List of UK top-ten albums in 2017

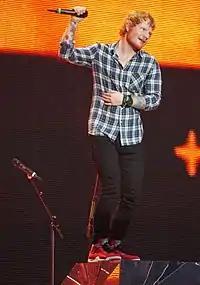
Ed Sheeran's third studio album "÷" was the UK's best-selling album of 2017. Sheeran's first two studio albums "+" and "×" also re-entered the top 10 this year.

The UK Albums Chart is one of many music charts compiled by the Official Charts Company that calculates the best-selling albums of the week in the United Kingdom. Since 2004 the chart has been based on the sales of both physical albums and digital downloads. This list shows albums that peaked in the Top 10 of the UK Albums Chart during 2017, as well as albums which peaked in 2016 and 2018 but were in the top 10 in 2017. The entry date is when the album appeared in the top 10 for the first time (week ending, as published by the Official Charts Company, which is six days after the chart is announced).